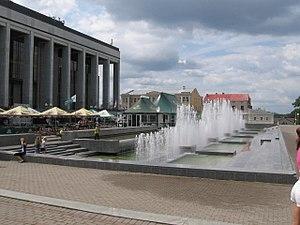
La place d'Octobre est une des places principales de la ville de Minsk.